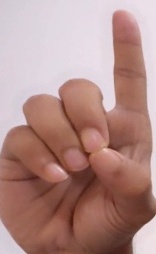
ASL sign: D